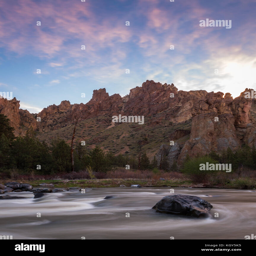
river winds through the jagged , rocky landscape